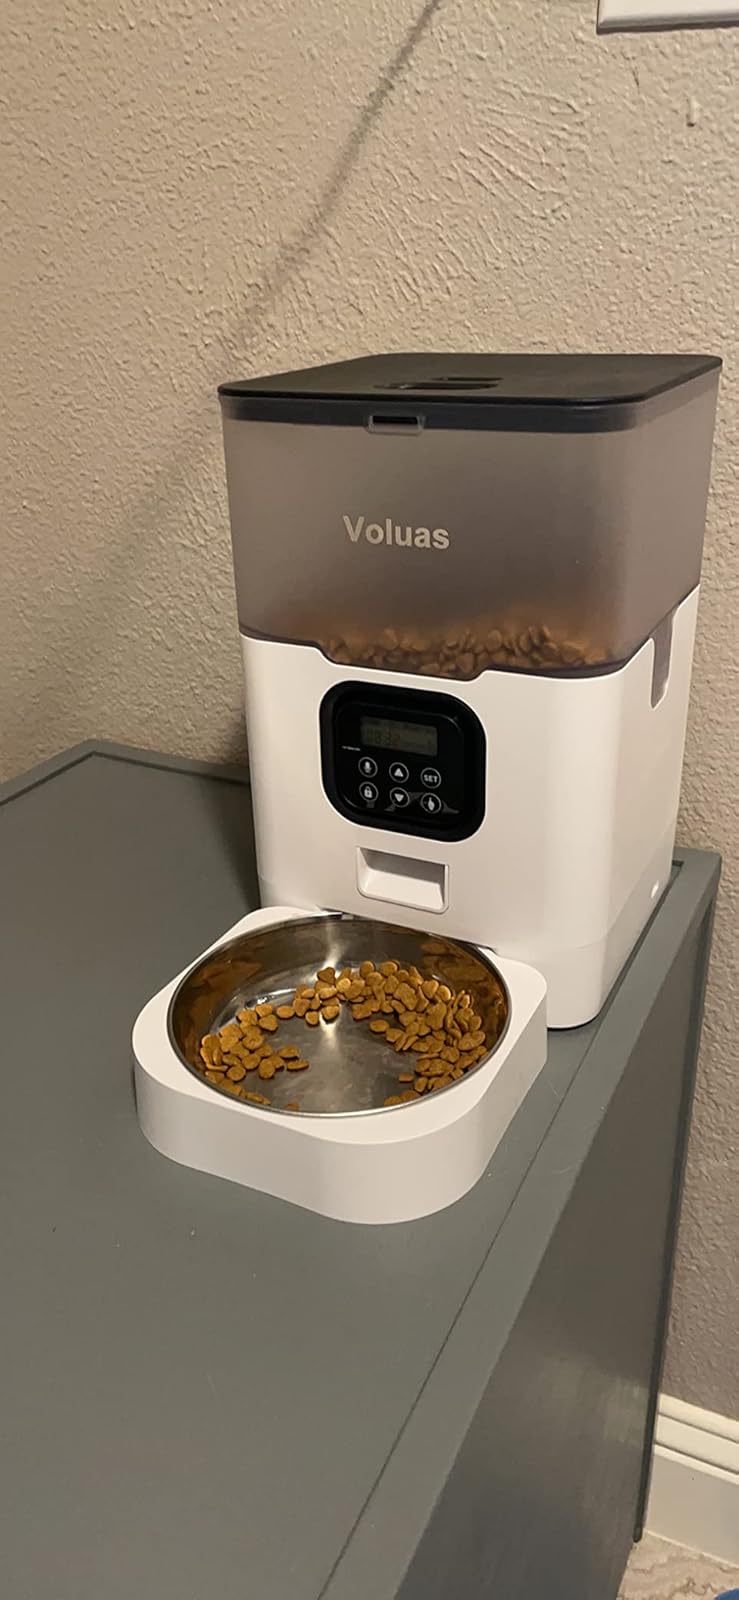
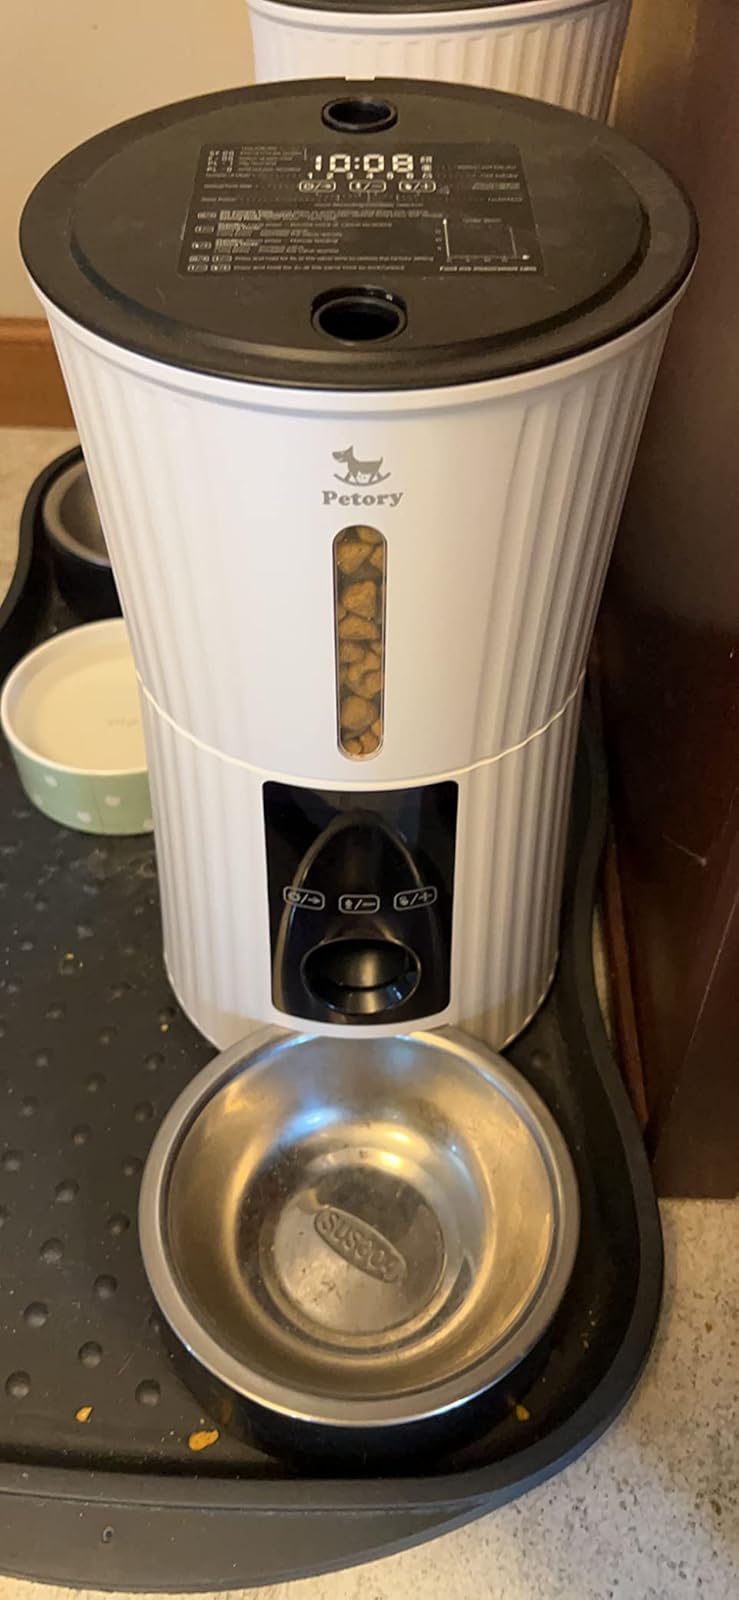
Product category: items_feeder
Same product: no